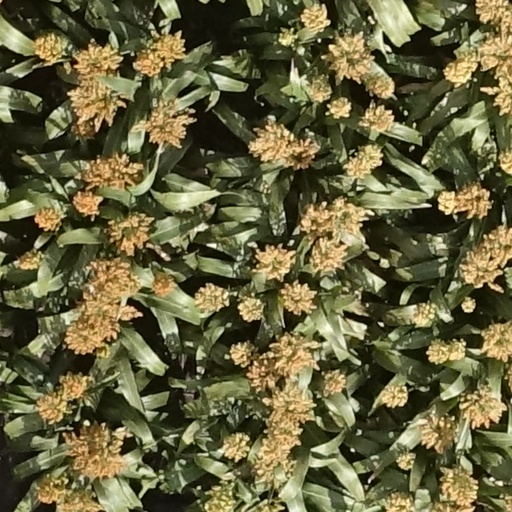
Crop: sorghum